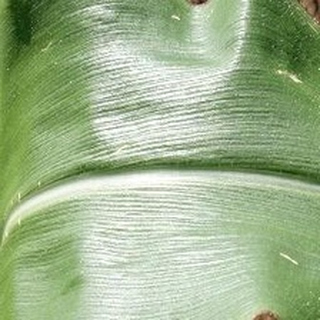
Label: healthy_corn